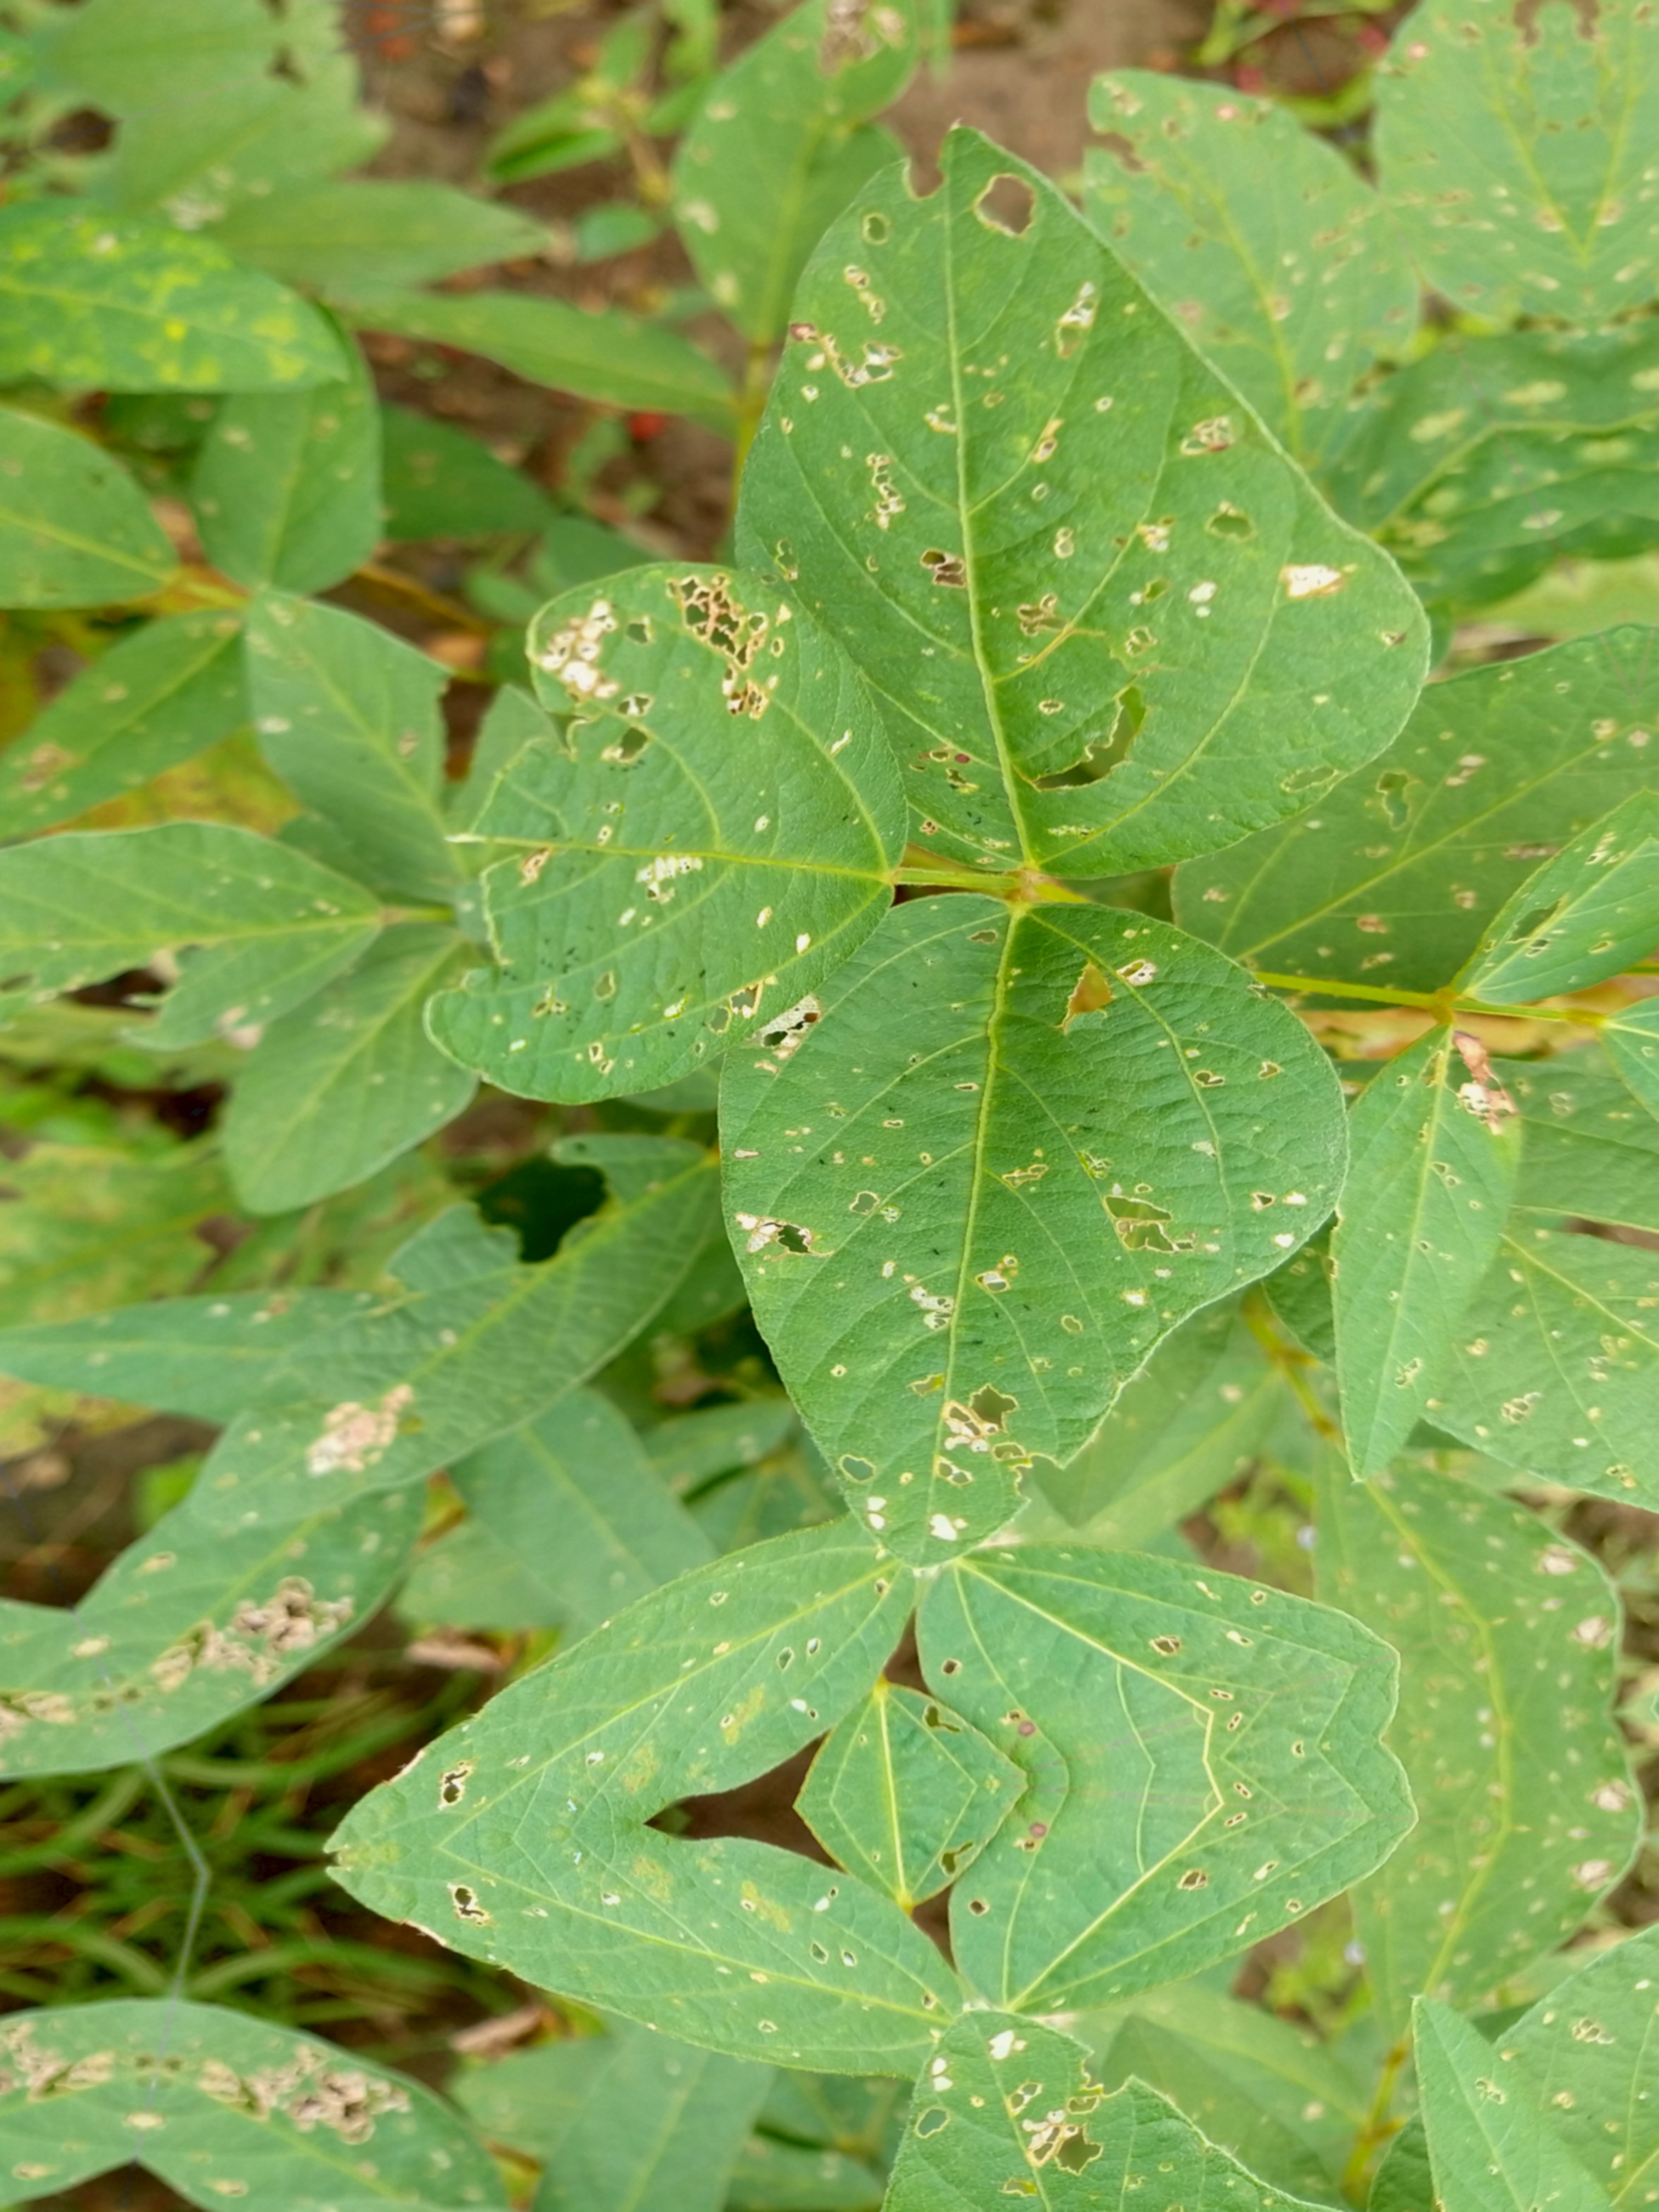
Label: Disease